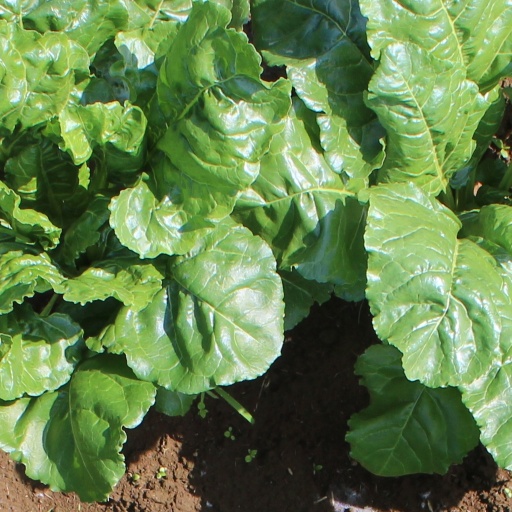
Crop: sugar beet